Adam Dechanel

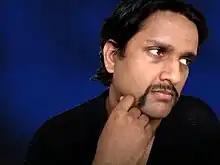
Adam Dechanel

Adam Dechanel (born 1978 London) is a British author, illustrator, graphic designer and producer.